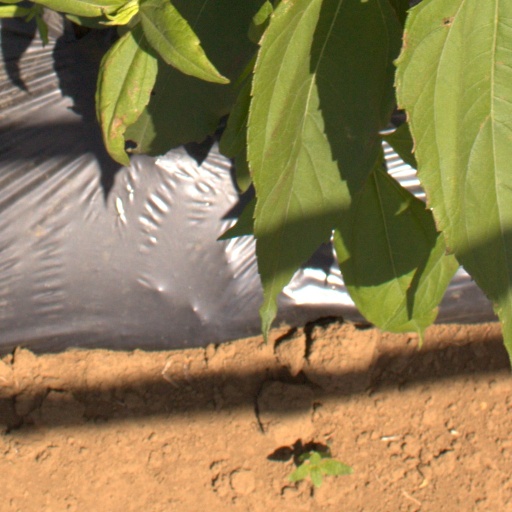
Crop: Jerusalem artichoke